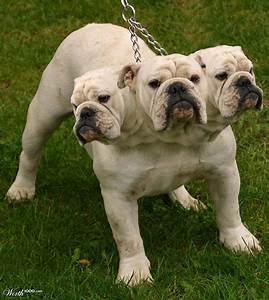
Label: cane